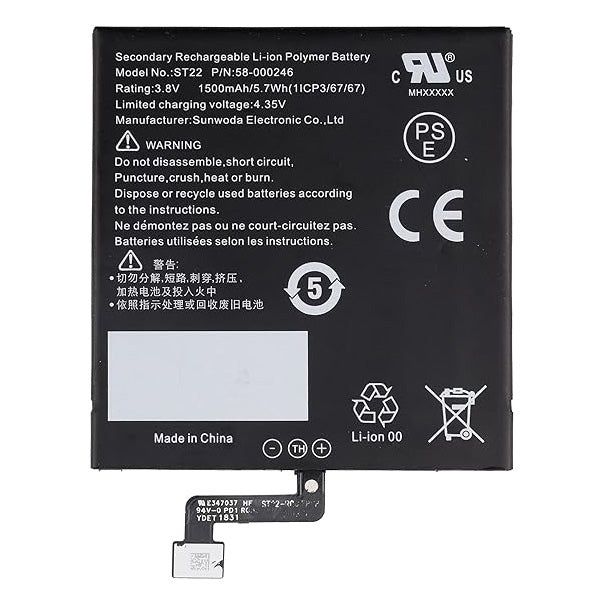
New OEM Amazon Kindle Paperwhite 10th Generation 58-000271 MC-266767 Battery 5.7WH
New OEM Amazon Kindle Paperwhite 10th Generation 58-000271 MC-266767 Battery 5.7WH
Brand: Kindle
Category: Electronics > Electronics Accessories > Power > Batteries > E-Book Reader Batteries